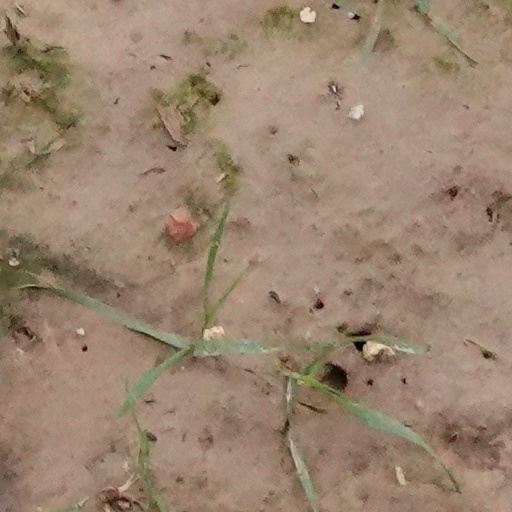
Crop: wheat